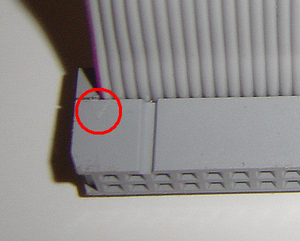
Klemmeforbindelse
"""V""-mærket (med ring) viser ben 1 positionen."
En klemmeforbindelse, et klemmestik eller IDC-stik er et elektrisk stik designet til at blive forbundet til et kabels isolerede ledninger via en forbindelsesproces som presser bestemte skarpe metalknive gennem ledningsisolationen, hvilket overflødiggør afisolering før påmontering af stik. Når stikforbindelsen laves korrekt, vil kniven koldsvejse sig til lederen i ledningen, hvilket vil udgøre en pålidelig gastæt elektrisk forbindelse.